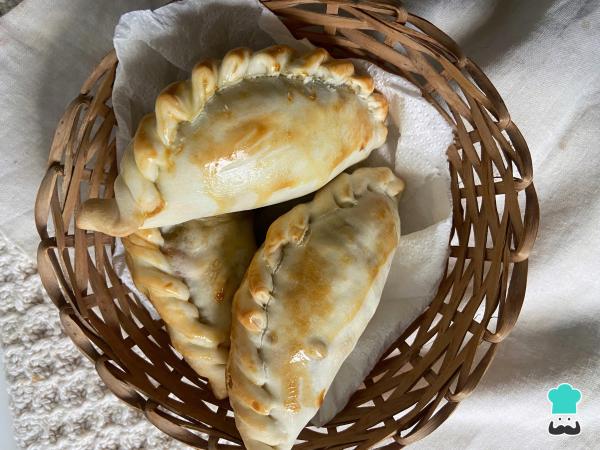
6Aquí puedes ver el resultado de las empanadas de carne fritas en la freidora de aire. Puedes quedarte con esta opción para consumir de forma frecuente y la opción frita en aceite para comer de forma esporádica, por los efectos en la salud que comentábamos al principio de la receta.